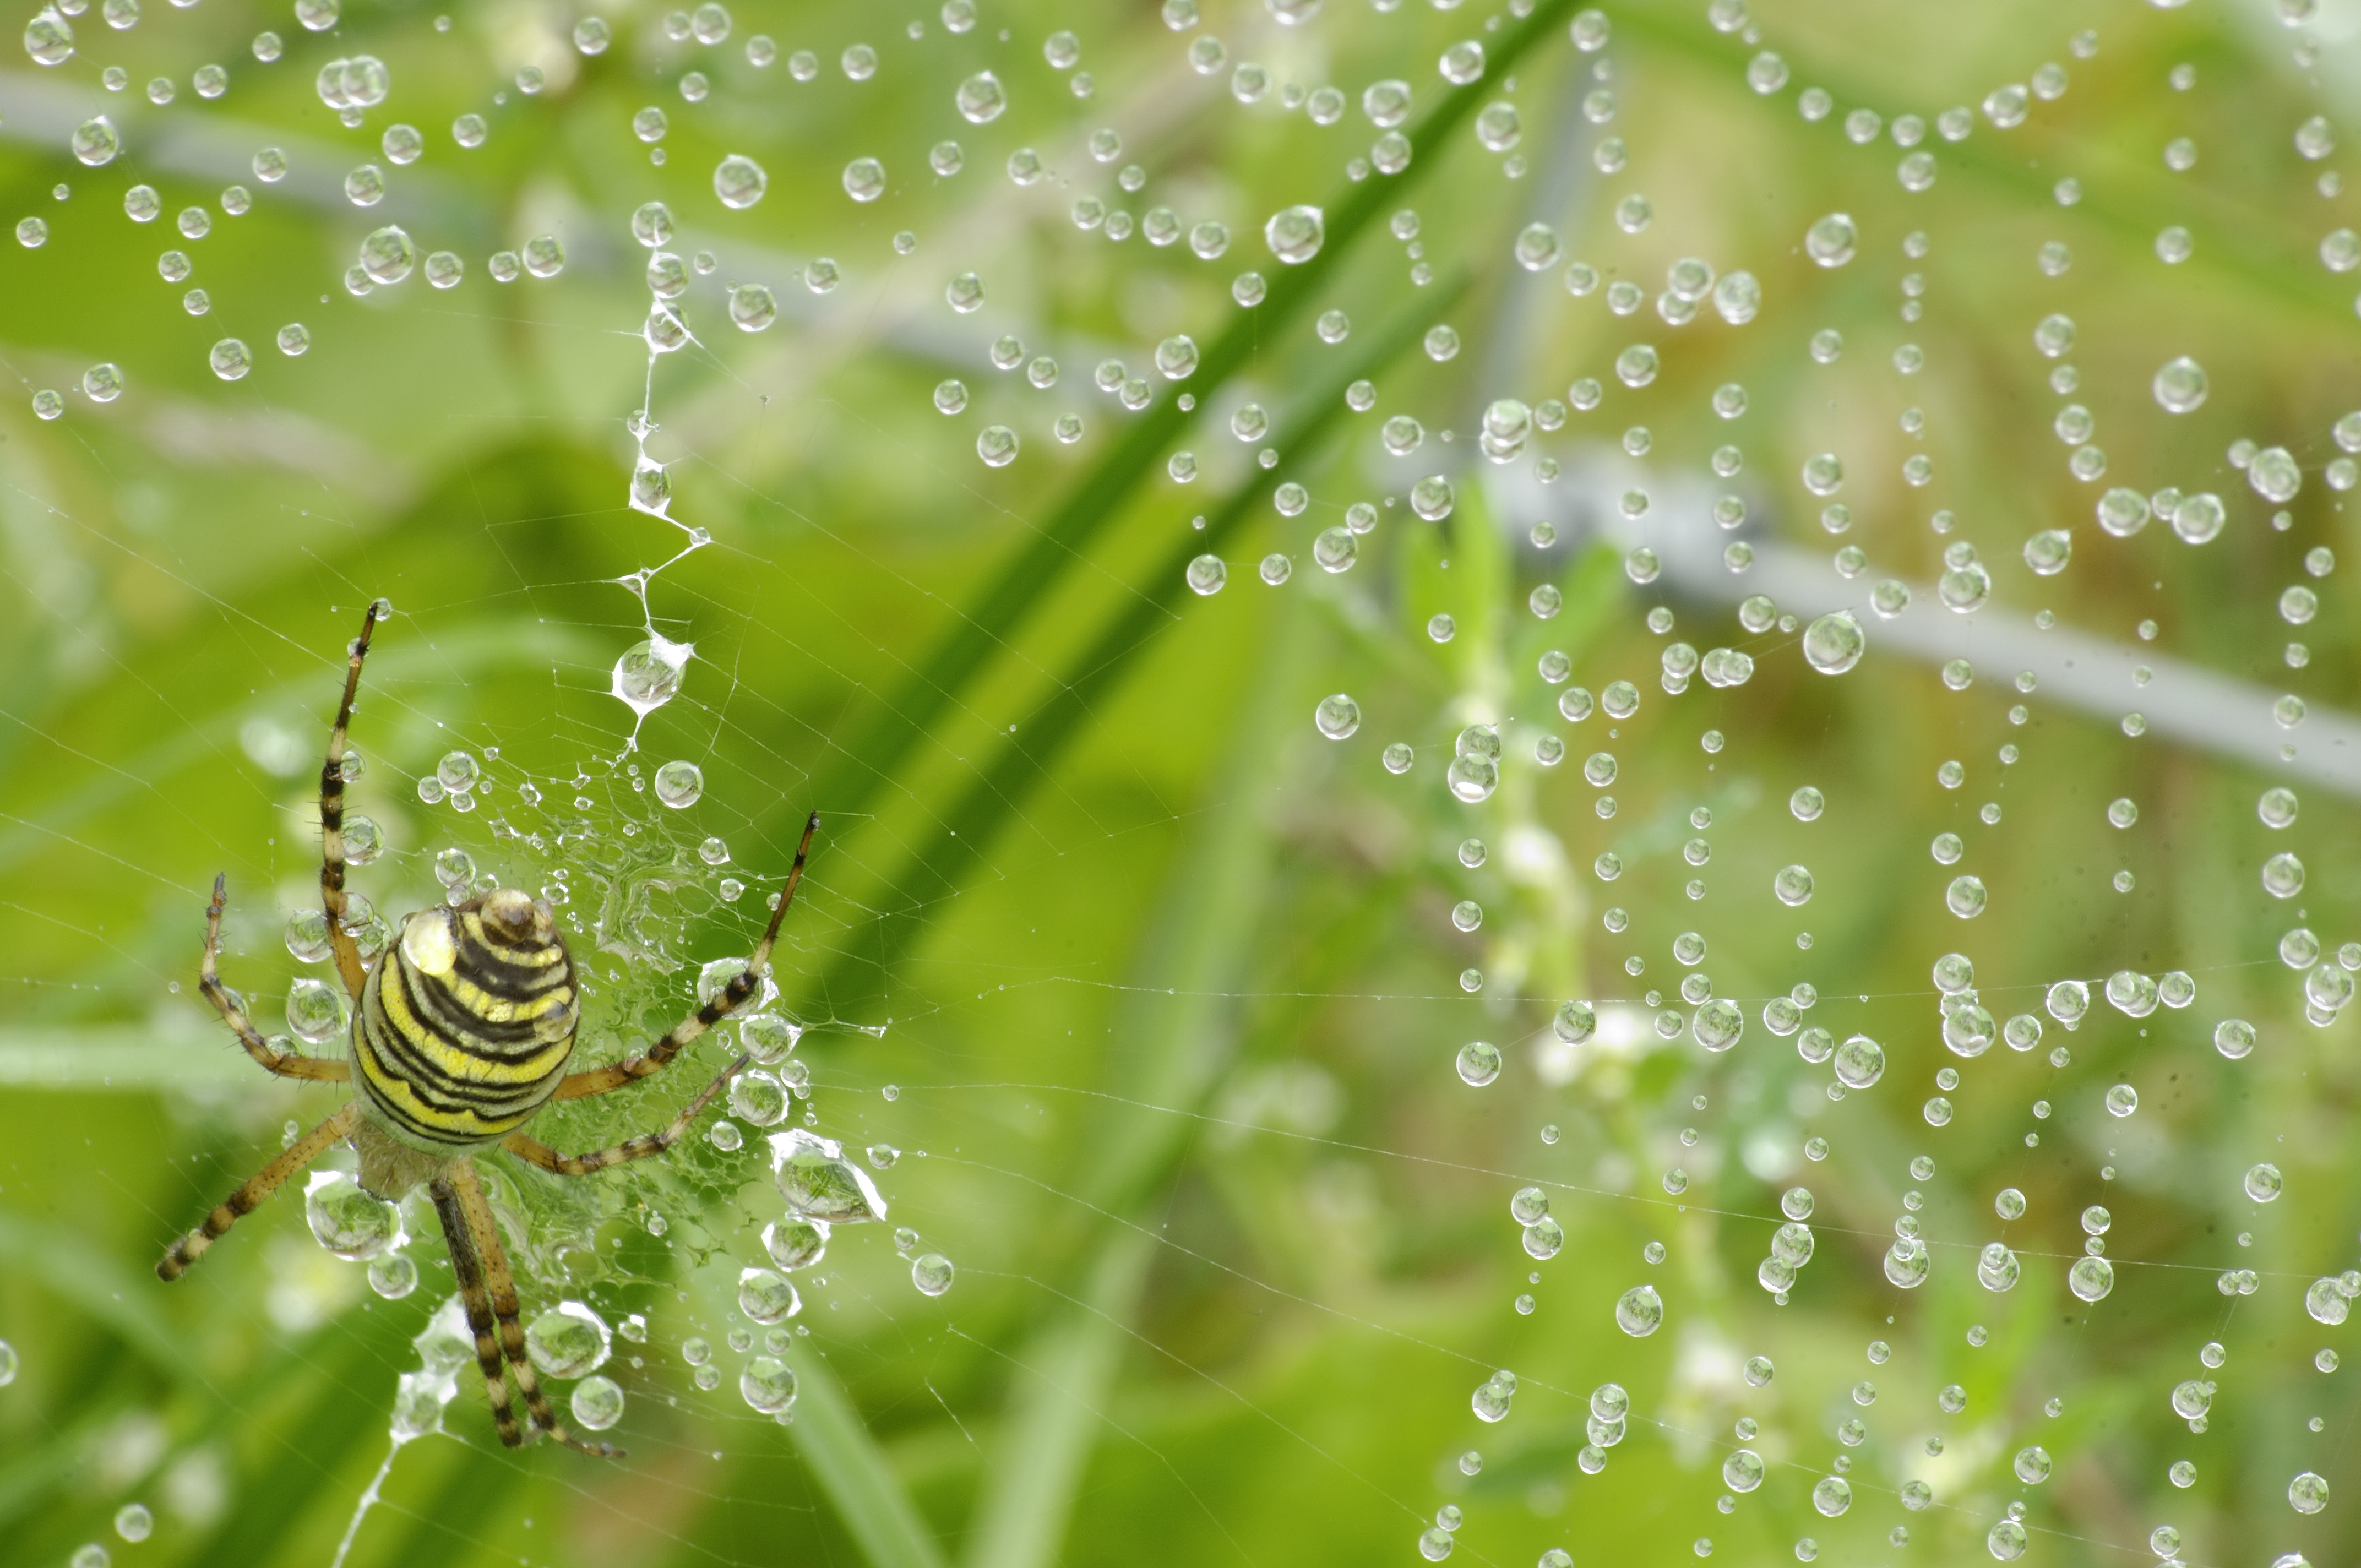
water, nature, grass, drop, dew, plant, lawn, photography, meadow, sunlight, leaf, flower, green, insect, botany, close, flora, fauna, invertebrate, spider web, cobweb, close up, spider, dewdrop, arachnid, network, moisture, morgentau, macro photography, araneus, plant stem, orb weaver spider